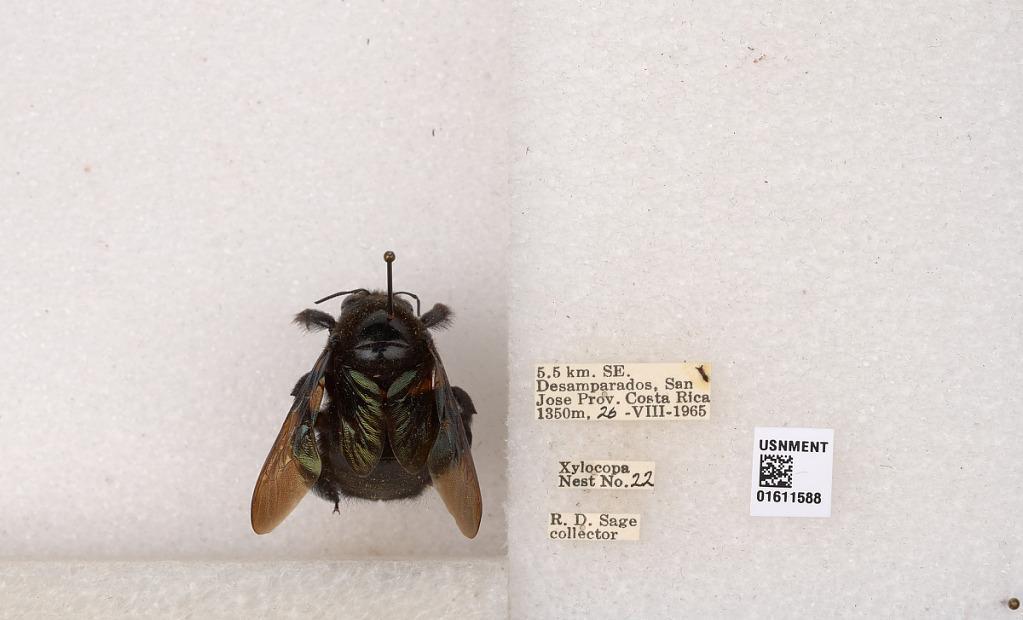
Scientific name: Xylocopa
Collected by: L. Guindani
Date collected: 1957-3-26
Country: Costa Rica
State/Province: San Jose
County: Desamparados
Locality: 5.5 km. SE. Desamparados